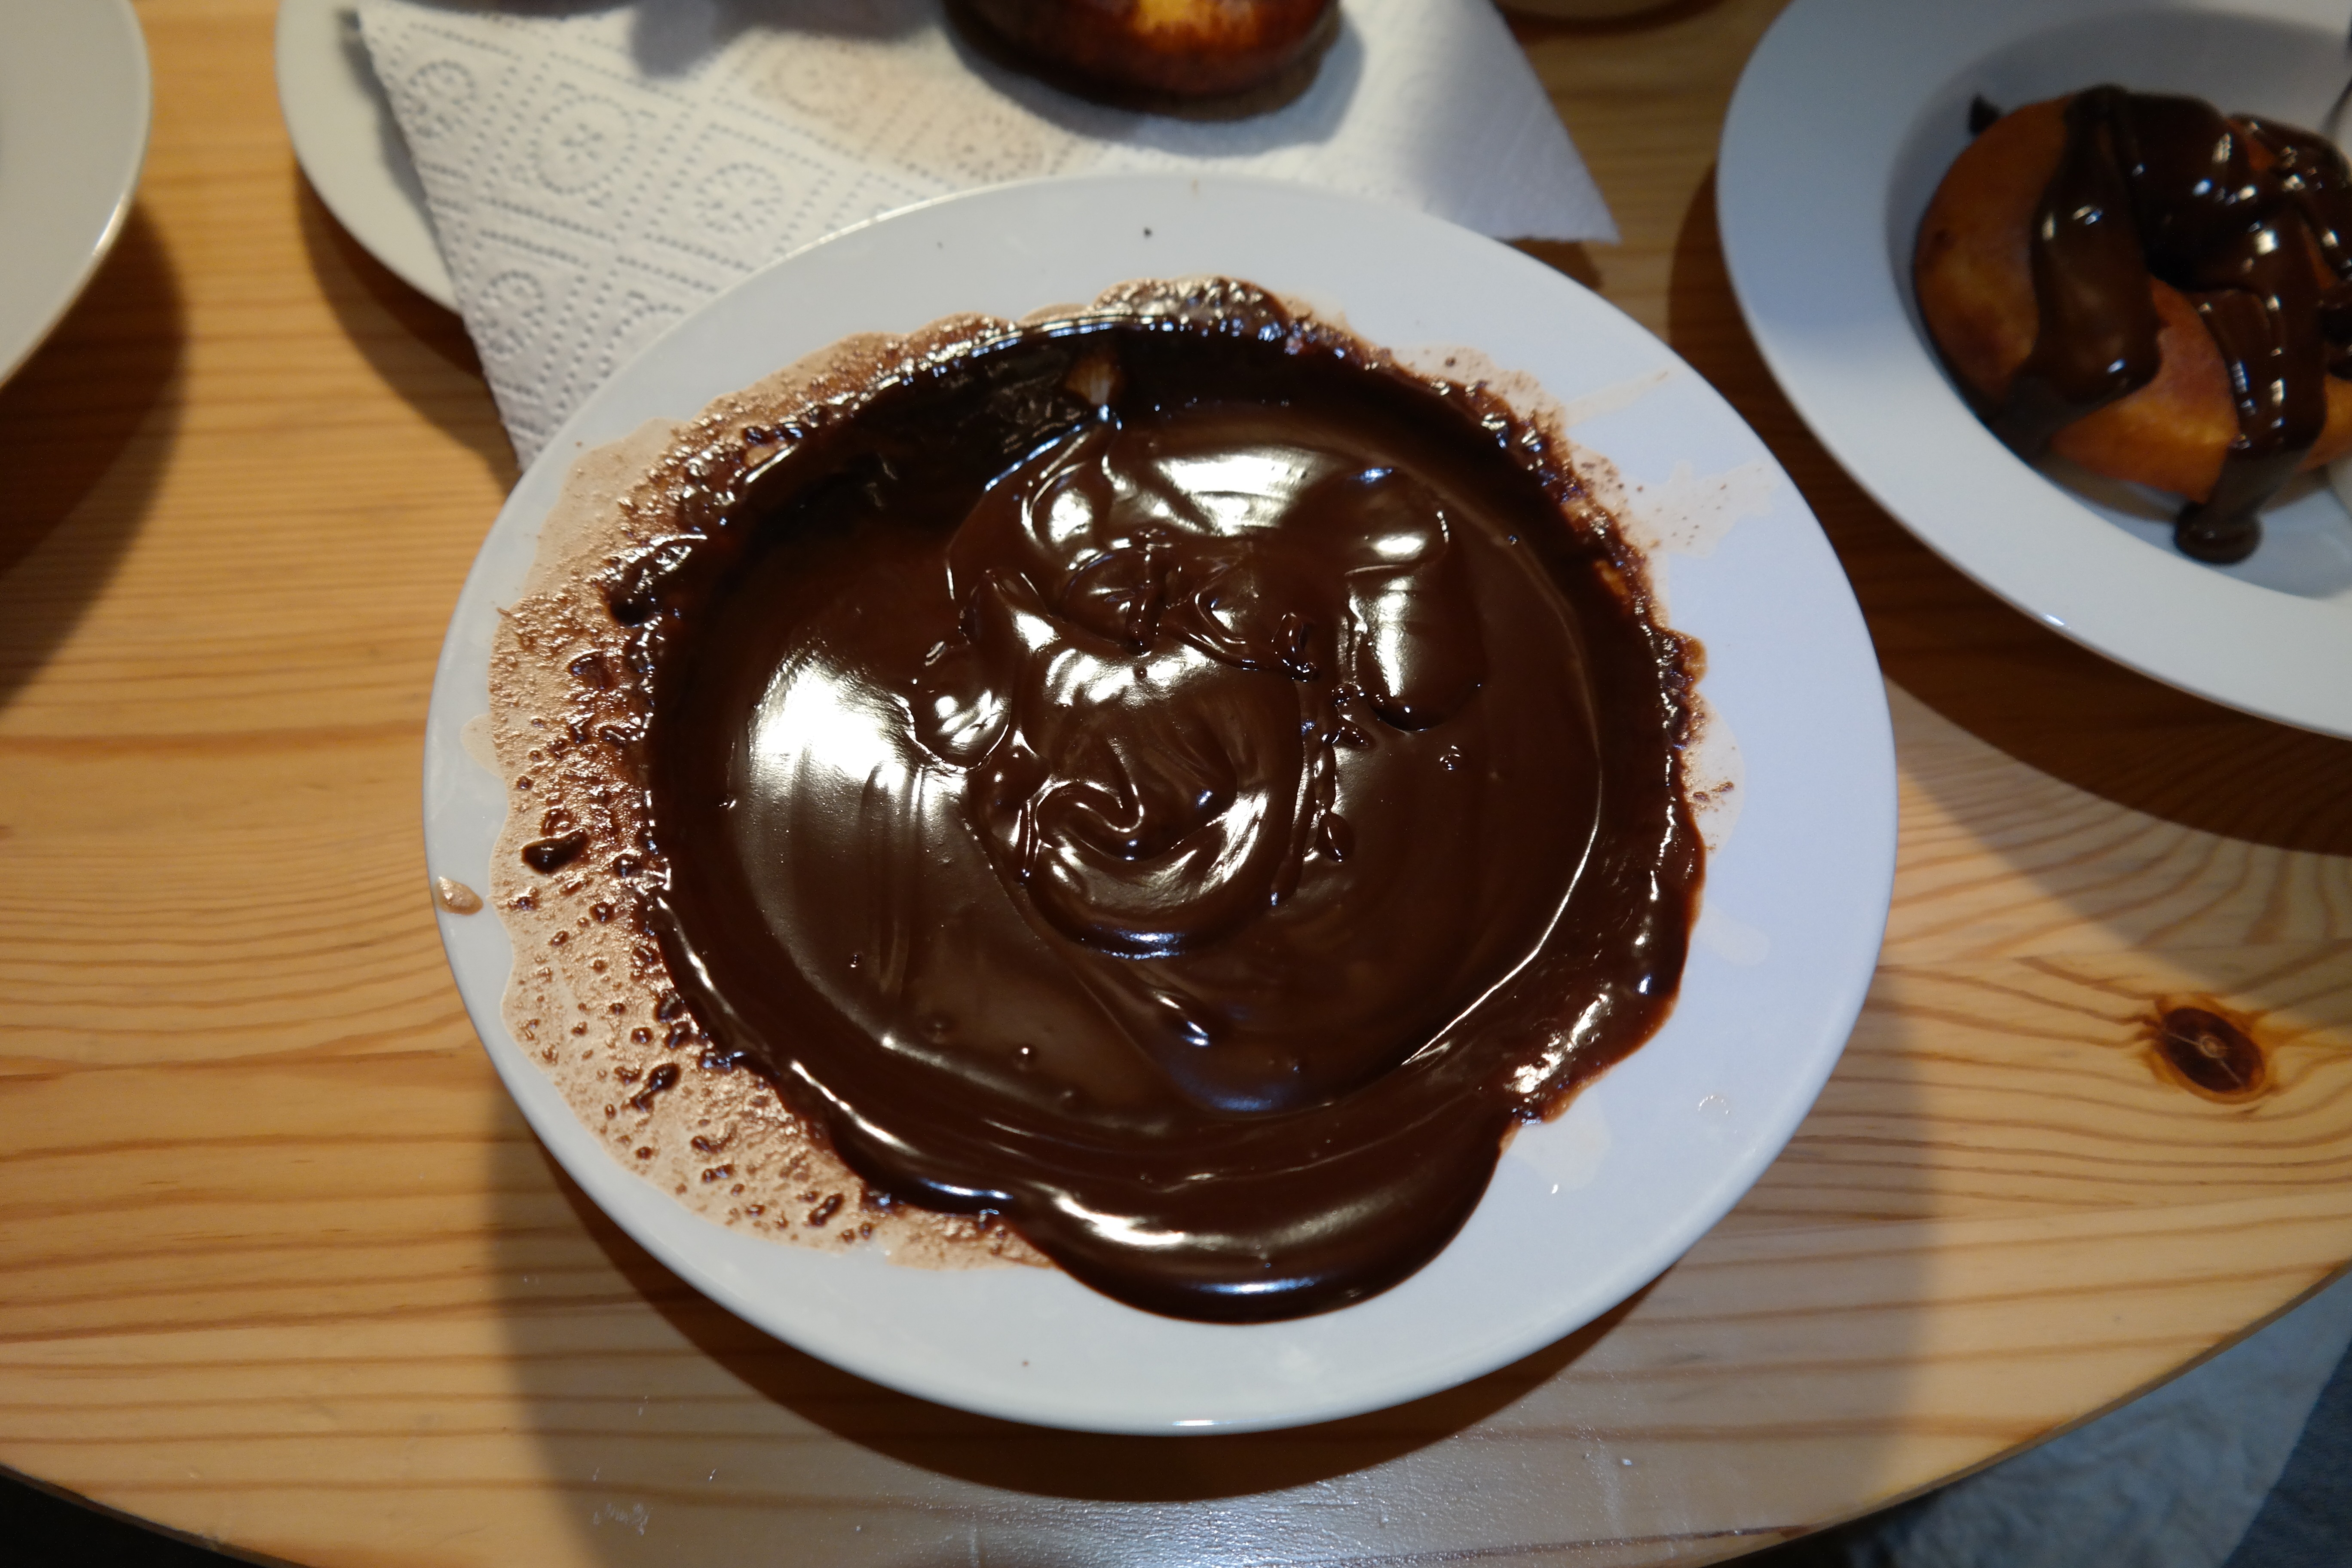
sweet, meal, food, brown, drink, chocolate, baking, dessert, sauce, cake, chocolate sauce, chocolate cake, icing, sweetness, flavor, chocolate pudding, ganache, chocolate brownie, sachertorte